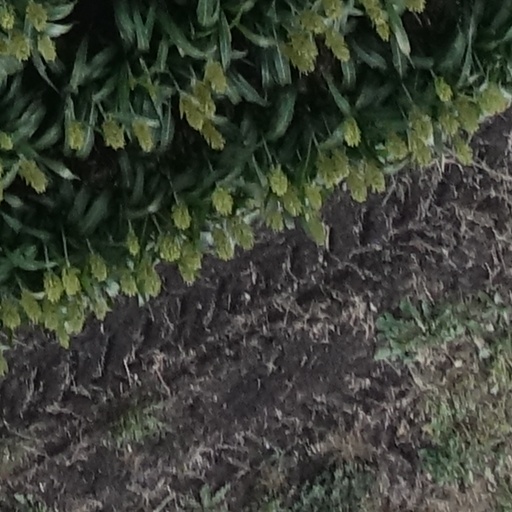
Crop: sorghum